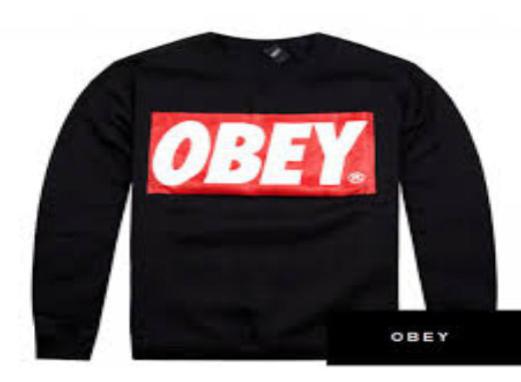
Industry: Clothes